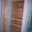
Label: wardrobe